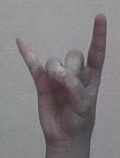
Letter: la